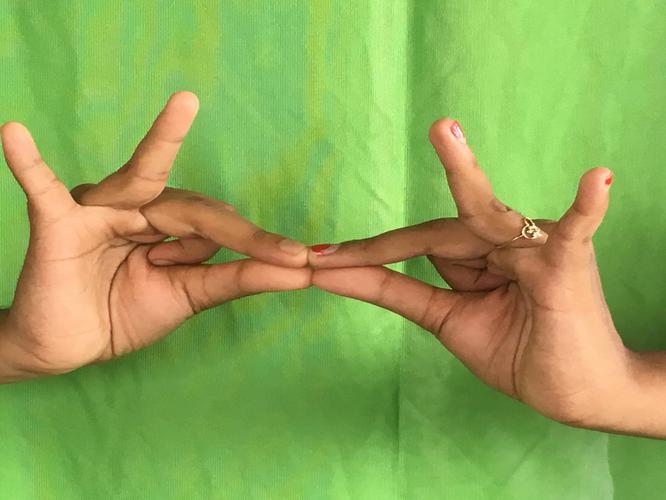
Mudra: Sakata
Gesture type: double_hand